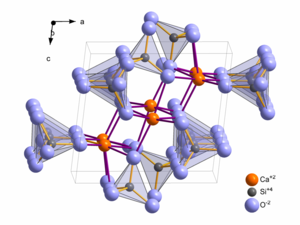
La wollastonite est une espèce minérale du groupe des silicates sous-groupe des inosilicates de la famille des pyroxénoïdes de formule CaSiO₃ avec des traces : Al;Fe;Mn;Mg;Na;K;H₂O;S.